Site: brandenburg
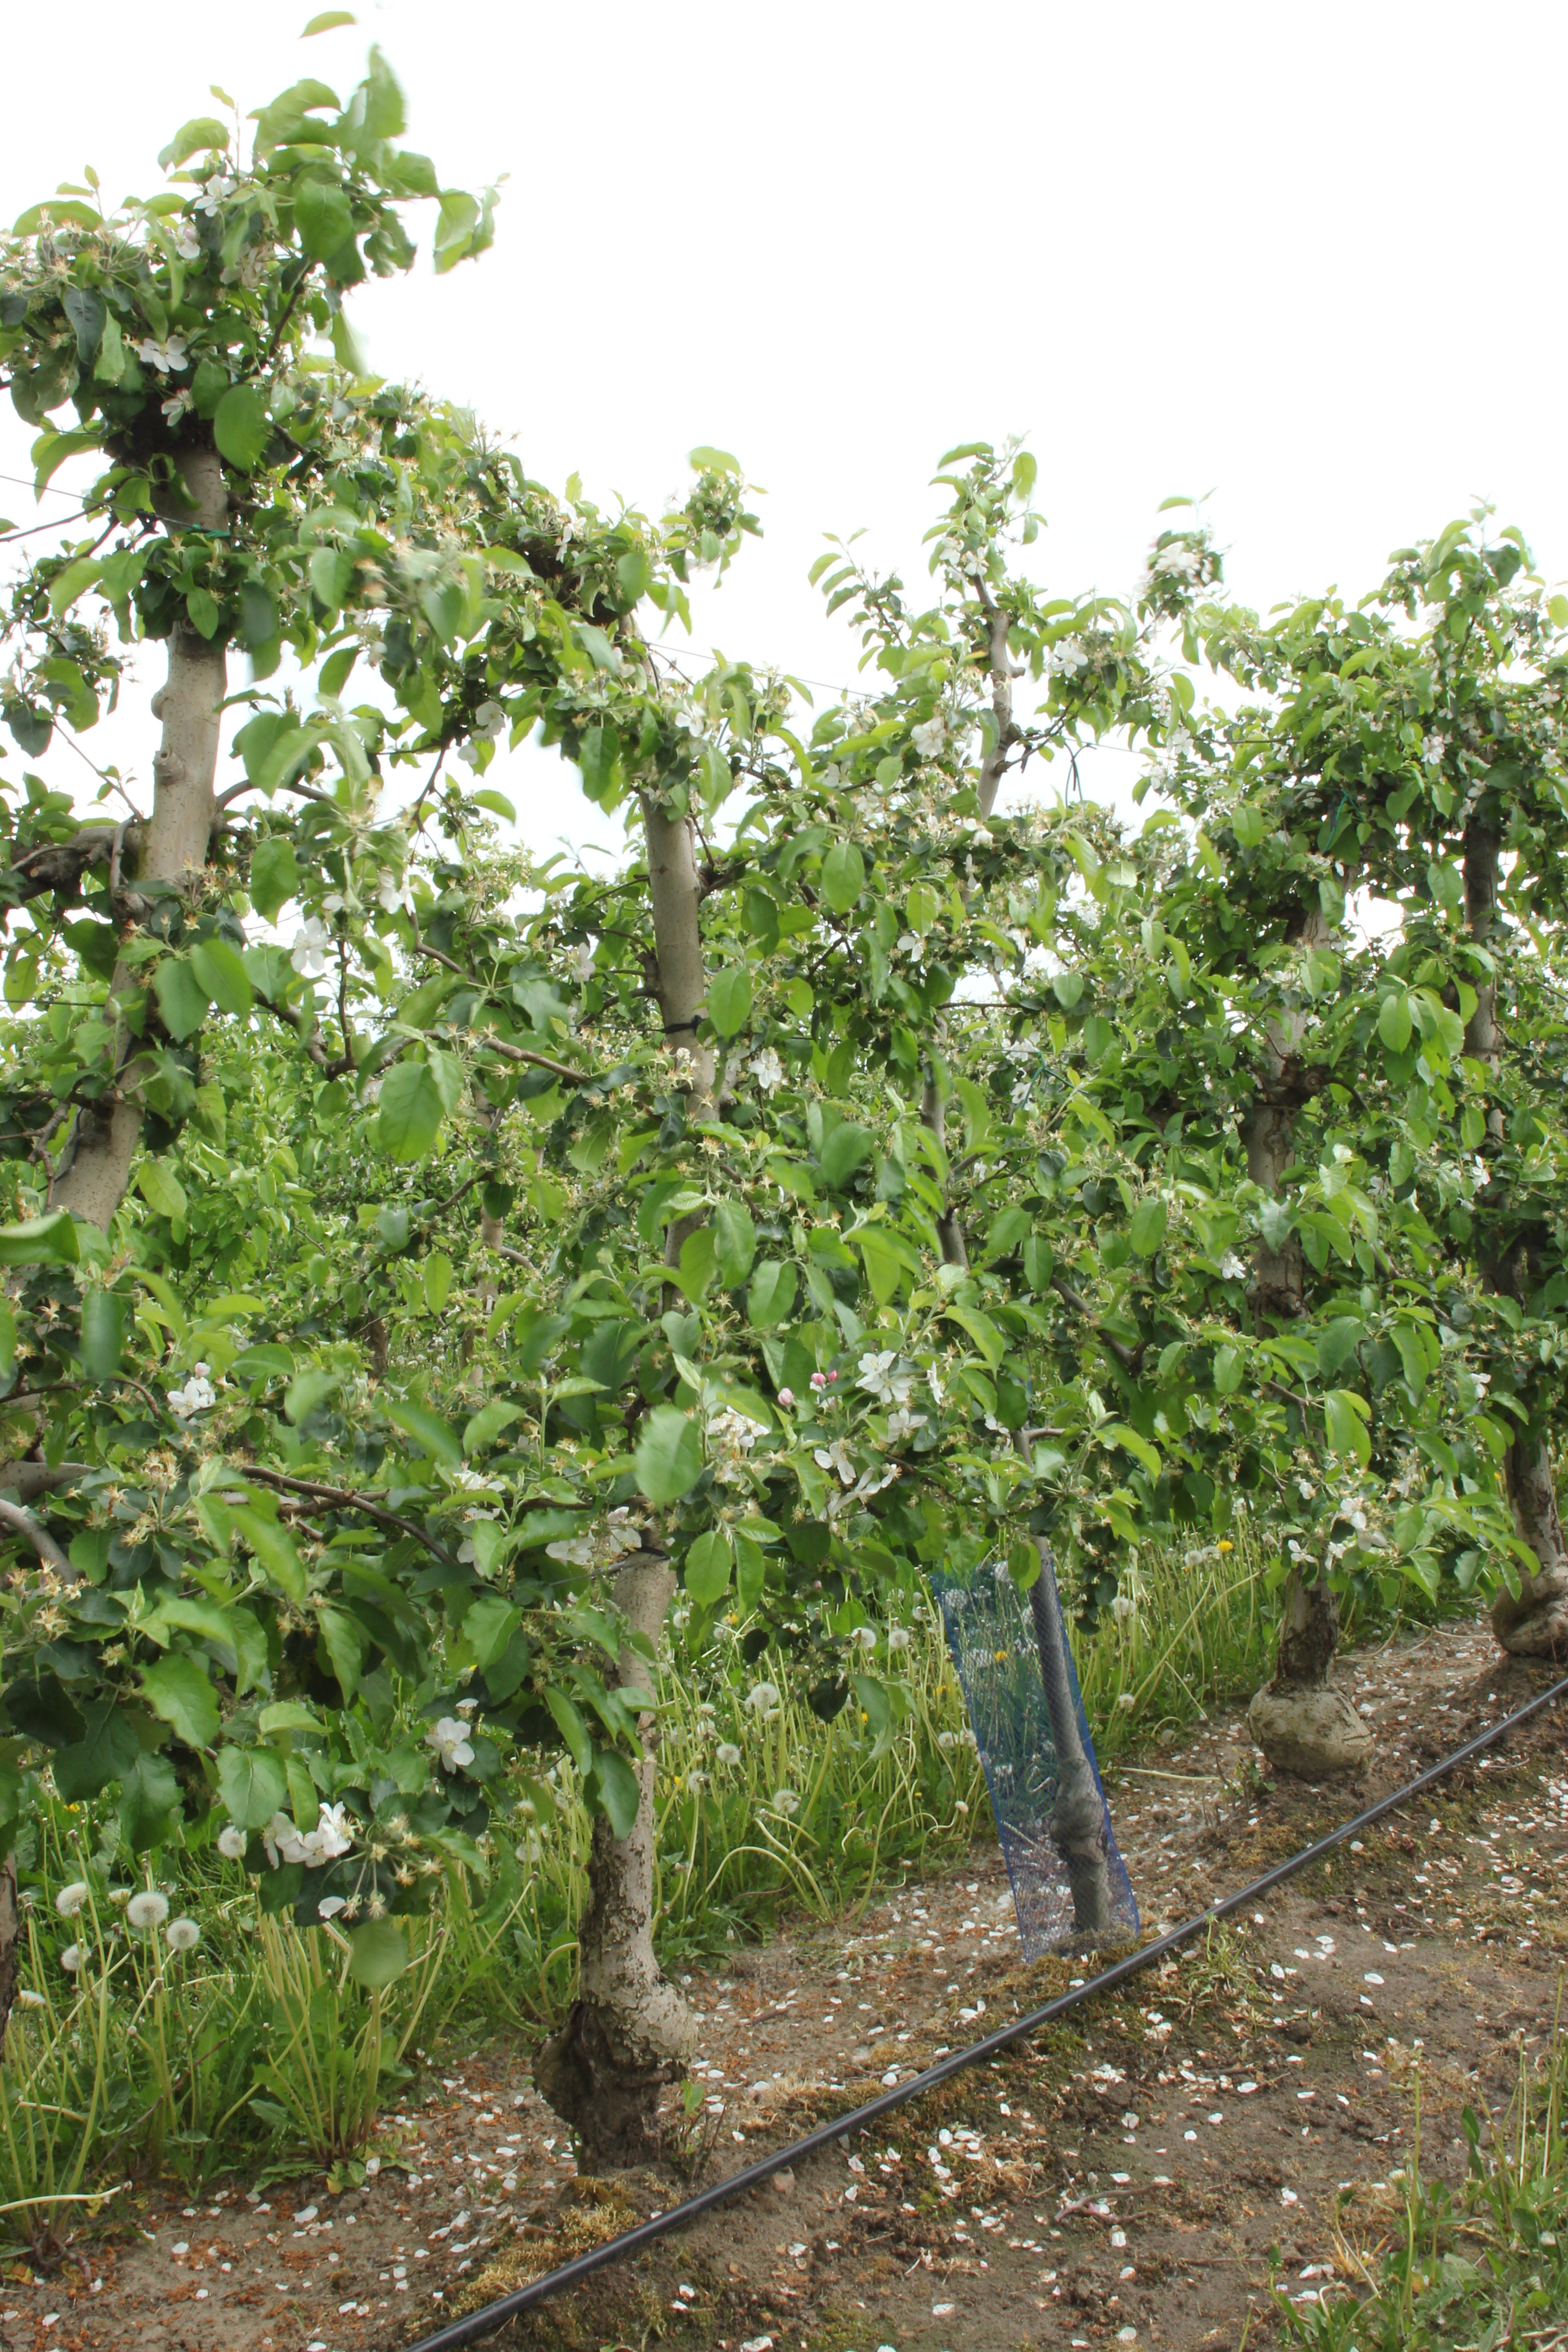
Growth stage (BBCH 67): Flowering